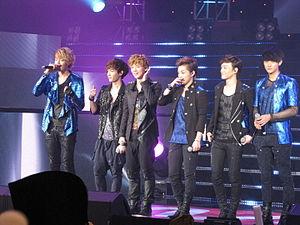
EXO est un groupe sud-coréano-chinois formé en 2011 et produit par le label SM Entertainment.
EXO-M est un boys band sino-sud-coréen composé originellement de six danseurs, chanteurs et rappeurs, plus précisément de deux membres coréens et de quatre membres chinois. Il est le sous-groupe chinois du boys band EXO formé par le label sud-coréen SM Entertainment.